Juan Carlos Olave

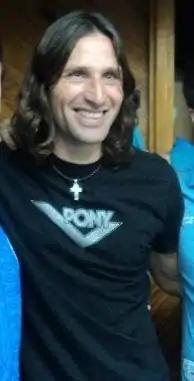
Olave in 2013

Juan Carlos Olave (born 21 February 1976) is an Argentine retired footballer who played as a goalkeeper.